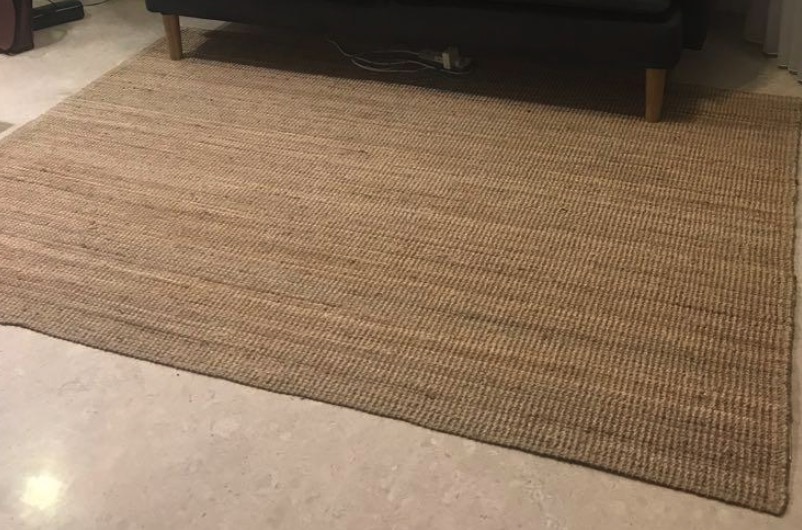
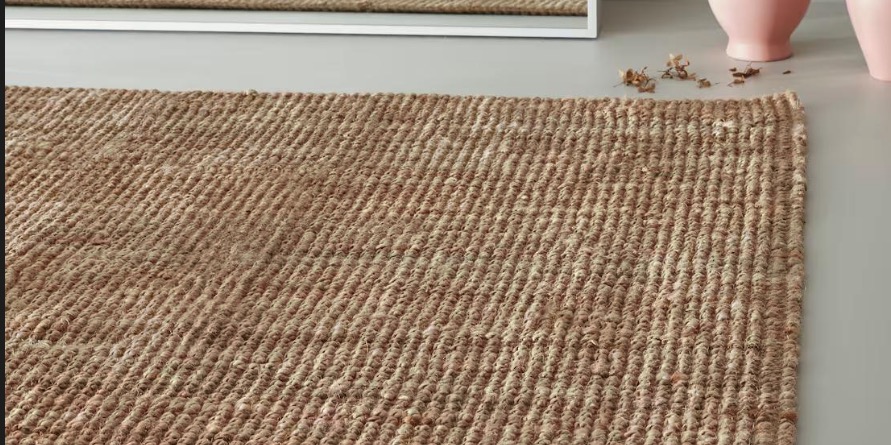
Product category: misc
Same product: yes